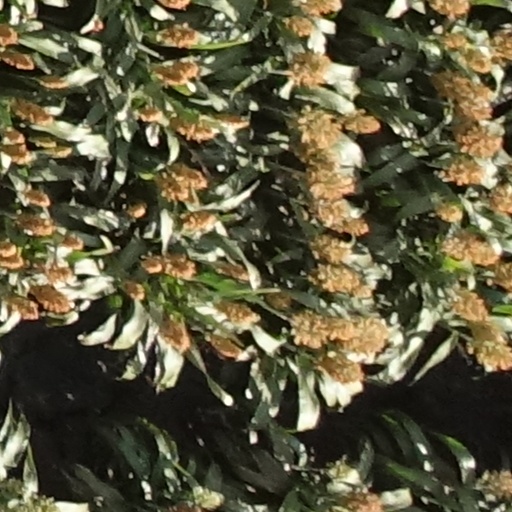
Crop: sorghum